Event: Nepal Earthquake
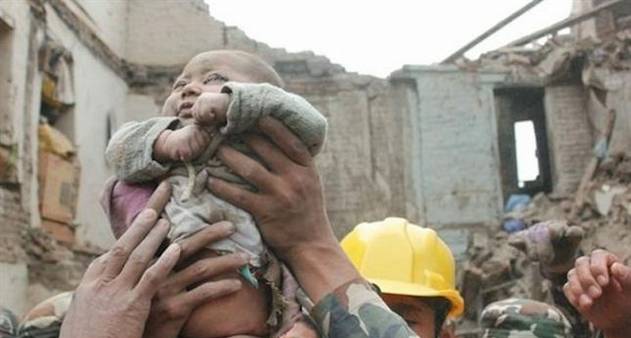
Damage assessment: damage